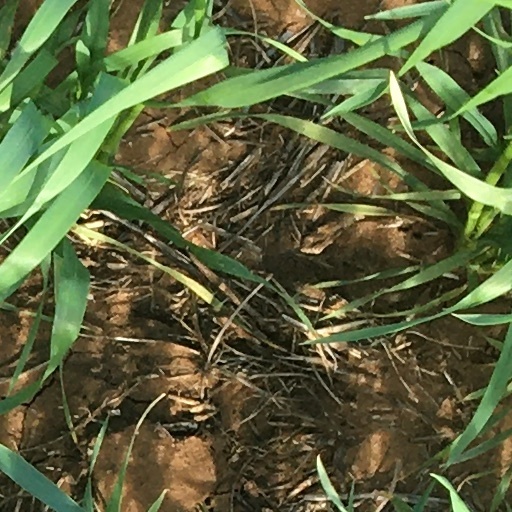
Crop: wheat